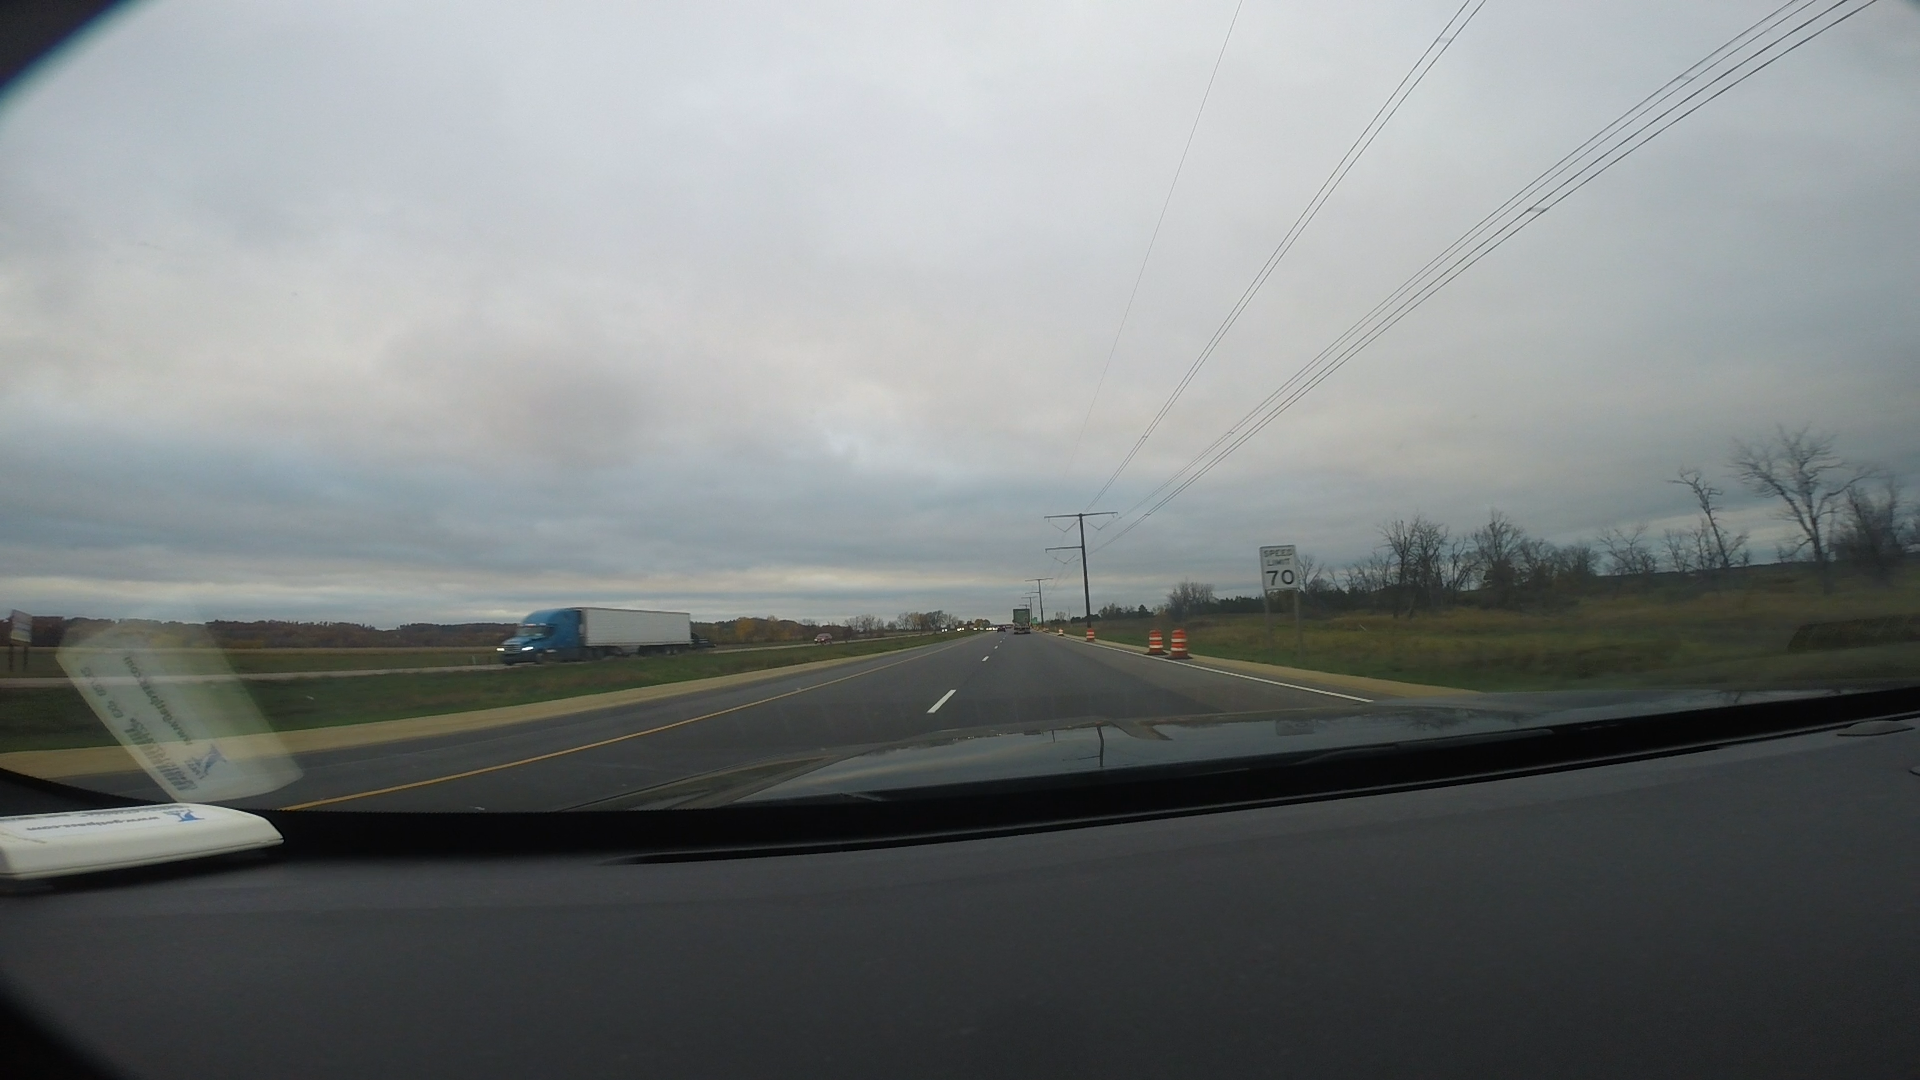
Speed limit sign label: mph70